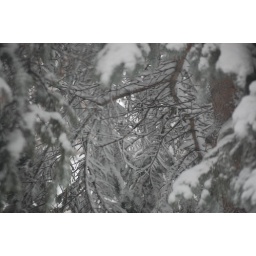
Snow-laden branches of pine trees in my yard.